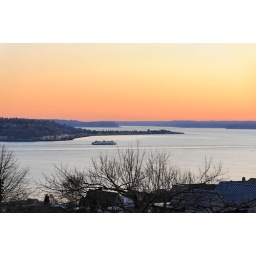
No frigid cold days in this city this winter. Just clear skies and colorful sunsets.